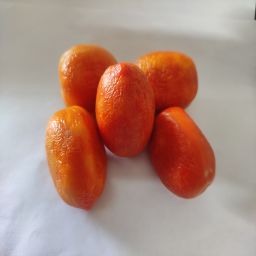
Crop: Tomato
Quality: Old